Santa Maria alla Porta, Milan

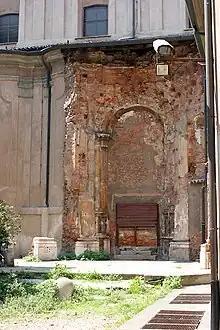
The remains of the chapel of the Madonna del Grembiule, on the right-hand side of the temple, first restored in 2015

In the night between the 12th and 13 August in 1943, the church, sharing the fate of many other Milanese churches, was heavily damaged by Anglo-American aerial bombs of World War II: three explosive bombs demolished the shrine of the Madonna — erected in 1704 and later used in the baptistery — the historical building to the left of the church and the group of historical buildings to the right of the temple (which, today, is Luigi Caccia Dominioni's historical building from 1961), destroying the shrine, its seventeenth-century furniture and the sixteenth-century fresco of the "Madonna del Grembiule" which were all found inside. Even now, holes and chips caused by shrapnel are visible on the exterior and the red granite columns, leaving the high-relief of the Simonetta extensively damaged and mutilated in some of its protruding parts.